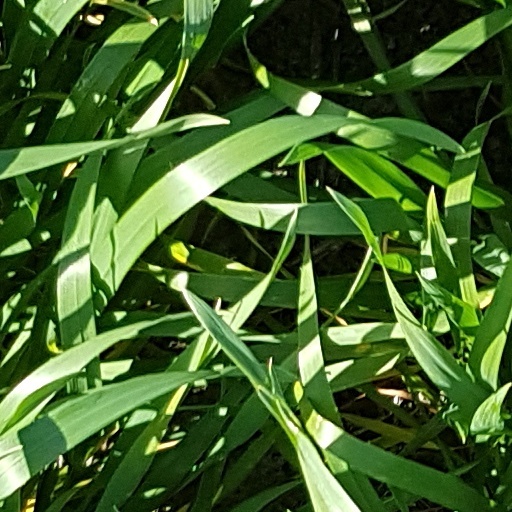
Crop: wheat